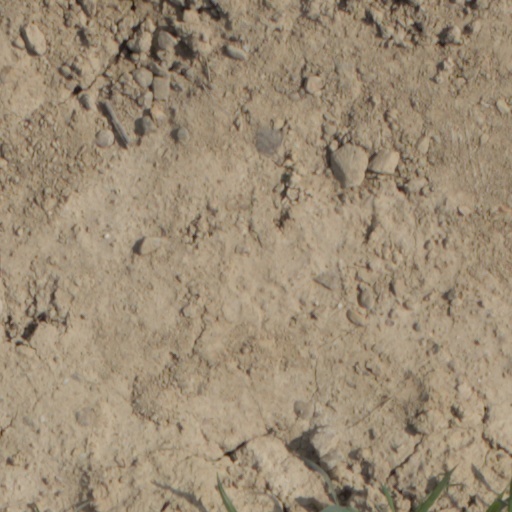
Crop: wheat